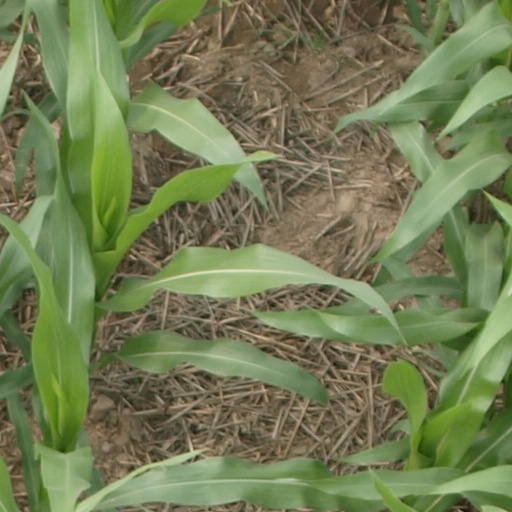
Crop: maize; corn